Andy Brown (engineer)

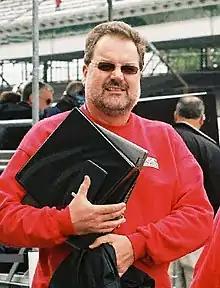
Brown in 2006

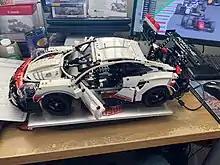
Porsche built by Brown

Andy Brown is a British engineer currently running his own motor sports engineering company, ACB Consultancy Ltd.